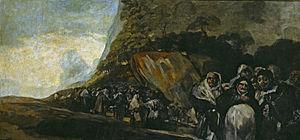
Pèlerinage à la source Saint Isidore est l'une des peintures noires qui faisaient partie de la décoration de la Quinta del Sordo, demeure que Francisco de Goya avait acquis en 1819. Cette toile avait probablement occupé le mur de droite à l'étage, avec vision fantastique ou Asmodea, dont il était séparé par la fenêtre centrale.
L’œuvre de Francisco De Goya commence approximativement en 1771 avec ses premières fresques pour la basilique du Pilar à Saragosse et termine en 1827 avec ses dernières toiles, dont la Laitière de Bordeaux. Durant ces années, le peintre produisit environ 700 peintures, 280 gravures et plusieurs milliers de dessins.